William Smith O'Brien

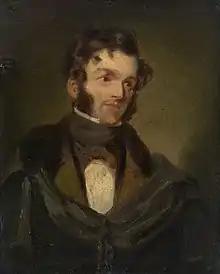
Portrait by George Francis Mulvany

William Smith O'Brien (17 October 1803 – 18 June 1864) was an Irish republican who, in the course of Ireland's Great Famine, had been converted to the cause of national independence while sitting as a unionist Member of the United Kingdom Parliament. Returning from revolutionary Paris (the Second French Republic) with the first Irish tricolour, in 1848 he attempted an armed rebellion. With fellow "Young Irelanders" he was convicted of sedition and transported to Van Diemen's Land (Tasmania). Pardoned, in 1856 he returned to Ireland, where he published an unrepentant memoir and, through Ossianic Society, promoted the study and revival of the Irish language.